Abubakar Tafawa Balewa Stadium

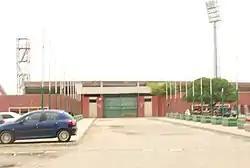
Abubakar Tafawa Balewa Stadium Bauchi Entry Gate

Abubarkar Tafawa Balewa Stadium is a multi-use stadium in Bauchi, Nigeria. It is currently used mostly for football matches and is the home stadium of the Wikki Tourists. The stadium has a capacity of 11,000 and was opened in 1985 and named after Nigeria's first prime minister, Tafawa Balewa.